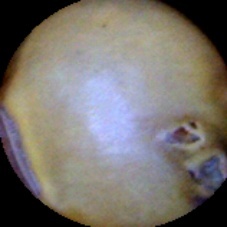
Label: Broken